David Frederick Case

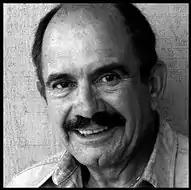

David Frederick Case (25 April 1932 – 1 October 2005), alias Frederick Davidson, was a prolific English narrator of over 700 audiobooks, primarily in the 1980s and 90s when the commercial audiobook industry was maturing. He was one of the first inductees into the "Golden Voice" hall of fame started by the trade publication "AudioFile".